Mary Astor

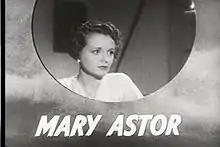

Thorpe divorced Astor in April 1935. A custody battle over their four-year-old daughter, Marylyn, drew press attention to Astor in 1936. Astor's diary was never formally offered as evidence during the trial, but Thorpe and his lawyers constantly referred to it, and its notoriety grew. Astor admitted that the diary existed and that she had documented her affair with Kaufman, but maintained that many of the parts that had been referred to were forgeries, following the theft of the diary from her desk. The diary was deemed inadmissible as a mutilated document because Thorpe had removed pages referring to himself and had fabricated content. The trial judge, Goodwin J. Knight, ordered it sealed and impounded. Florabel Muir, then with the "New York Daily News", is known to have invented fabricated diary passages in her articles.